Liceo Statale Niccolò Machiavelli

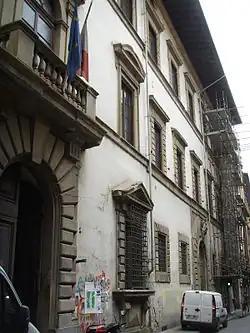

The Liceo statale "Niccolò Machiavelli" is a high school named after Niccolò Machiavelli located in the historic Oltrarno quarter of Florence, Italy. In the 2020 academic year it offered the secondary schools Liceo classico, Liceo delle Scienze Umane (with a social economics option), Liceo Linguistico and Liceo Scientifico. It has a student population of over 1700, making it the second largest high school in the province. Initially based in the Fortezza da Basso, the school was moved Palazzo Rinuccini, in Via S. Spirito, in 2004. The branch of the school housing the international linguistic and international scientific departments is located in Palazzo Frescobaldi, also known as Della Missione. It is one of the oldest Italian normal schools for girls and has hosted the courses of one of the two Royal Higher Education Institutes.